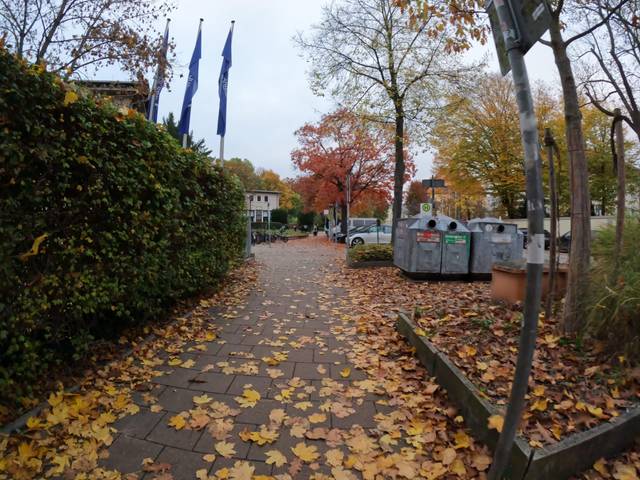
Region: Germany
Coordinates: 49.015, 12.107